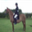
Label: horse